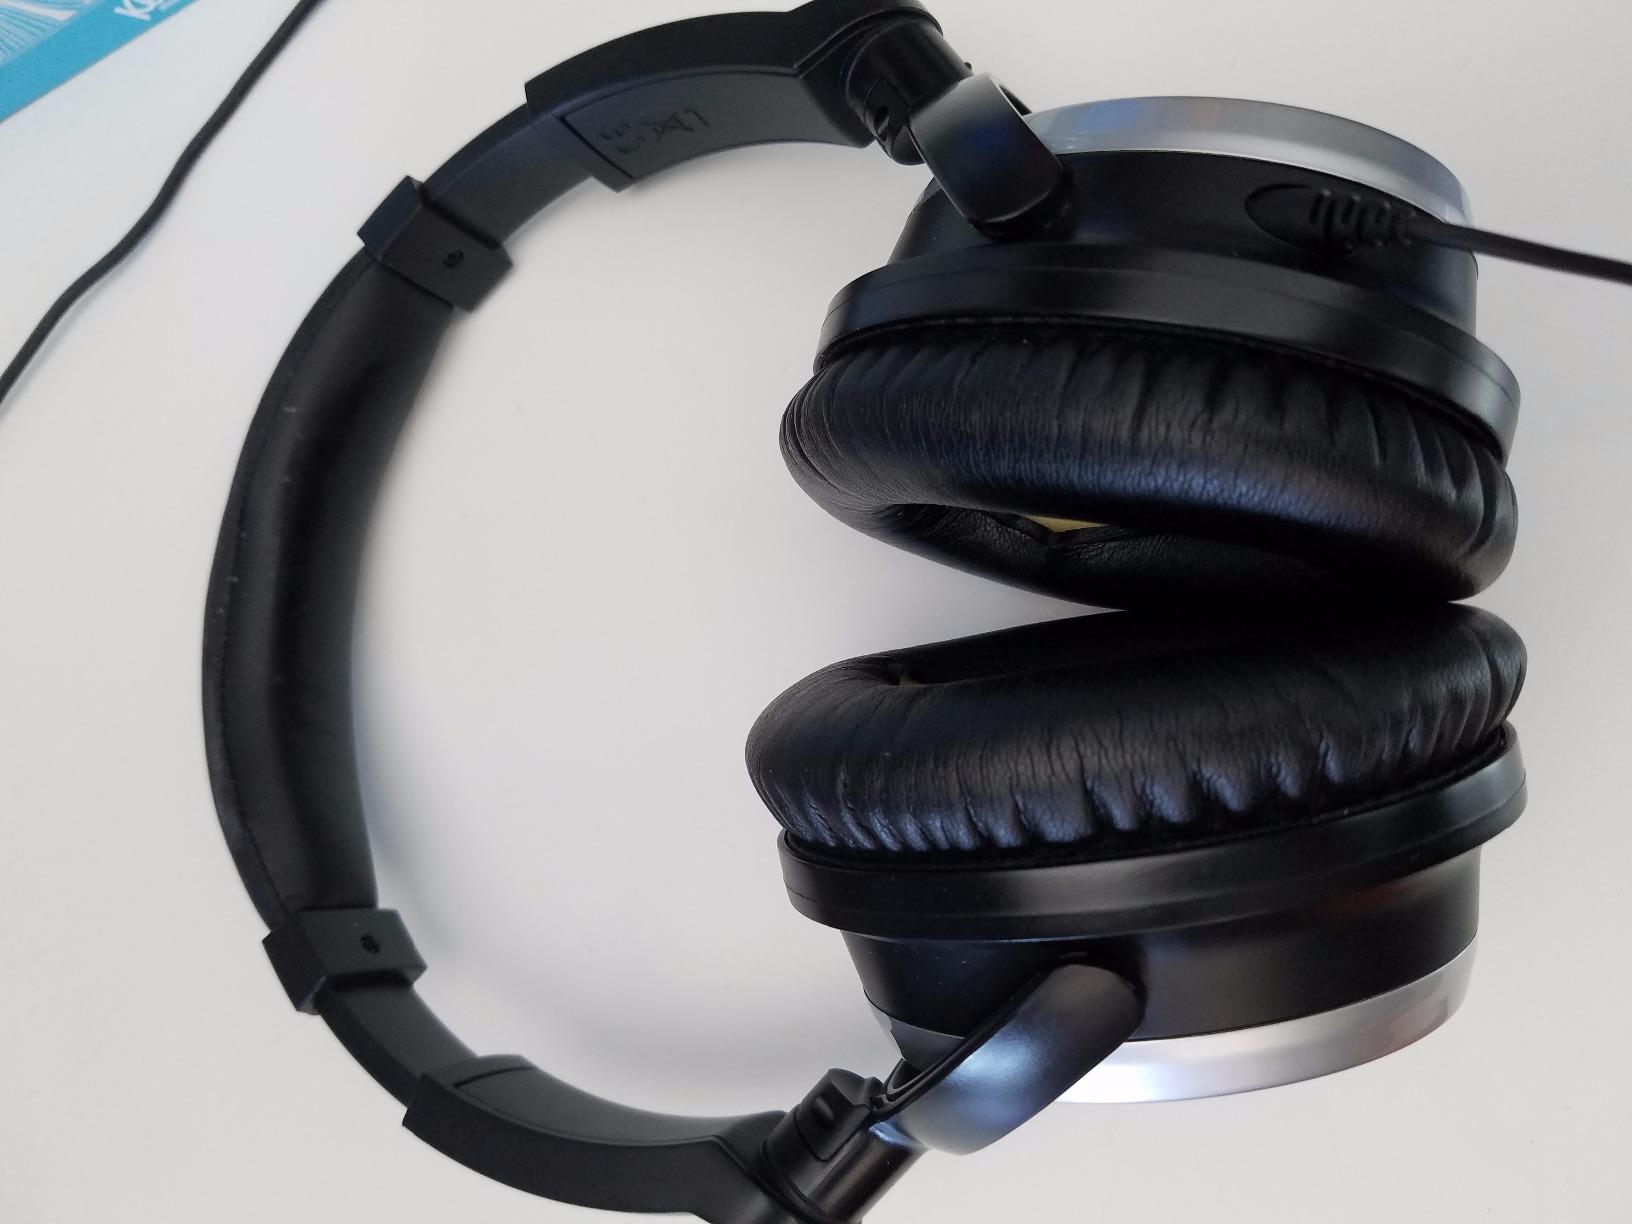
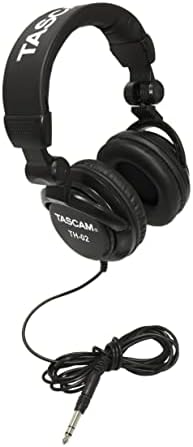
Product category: headphones
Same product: no